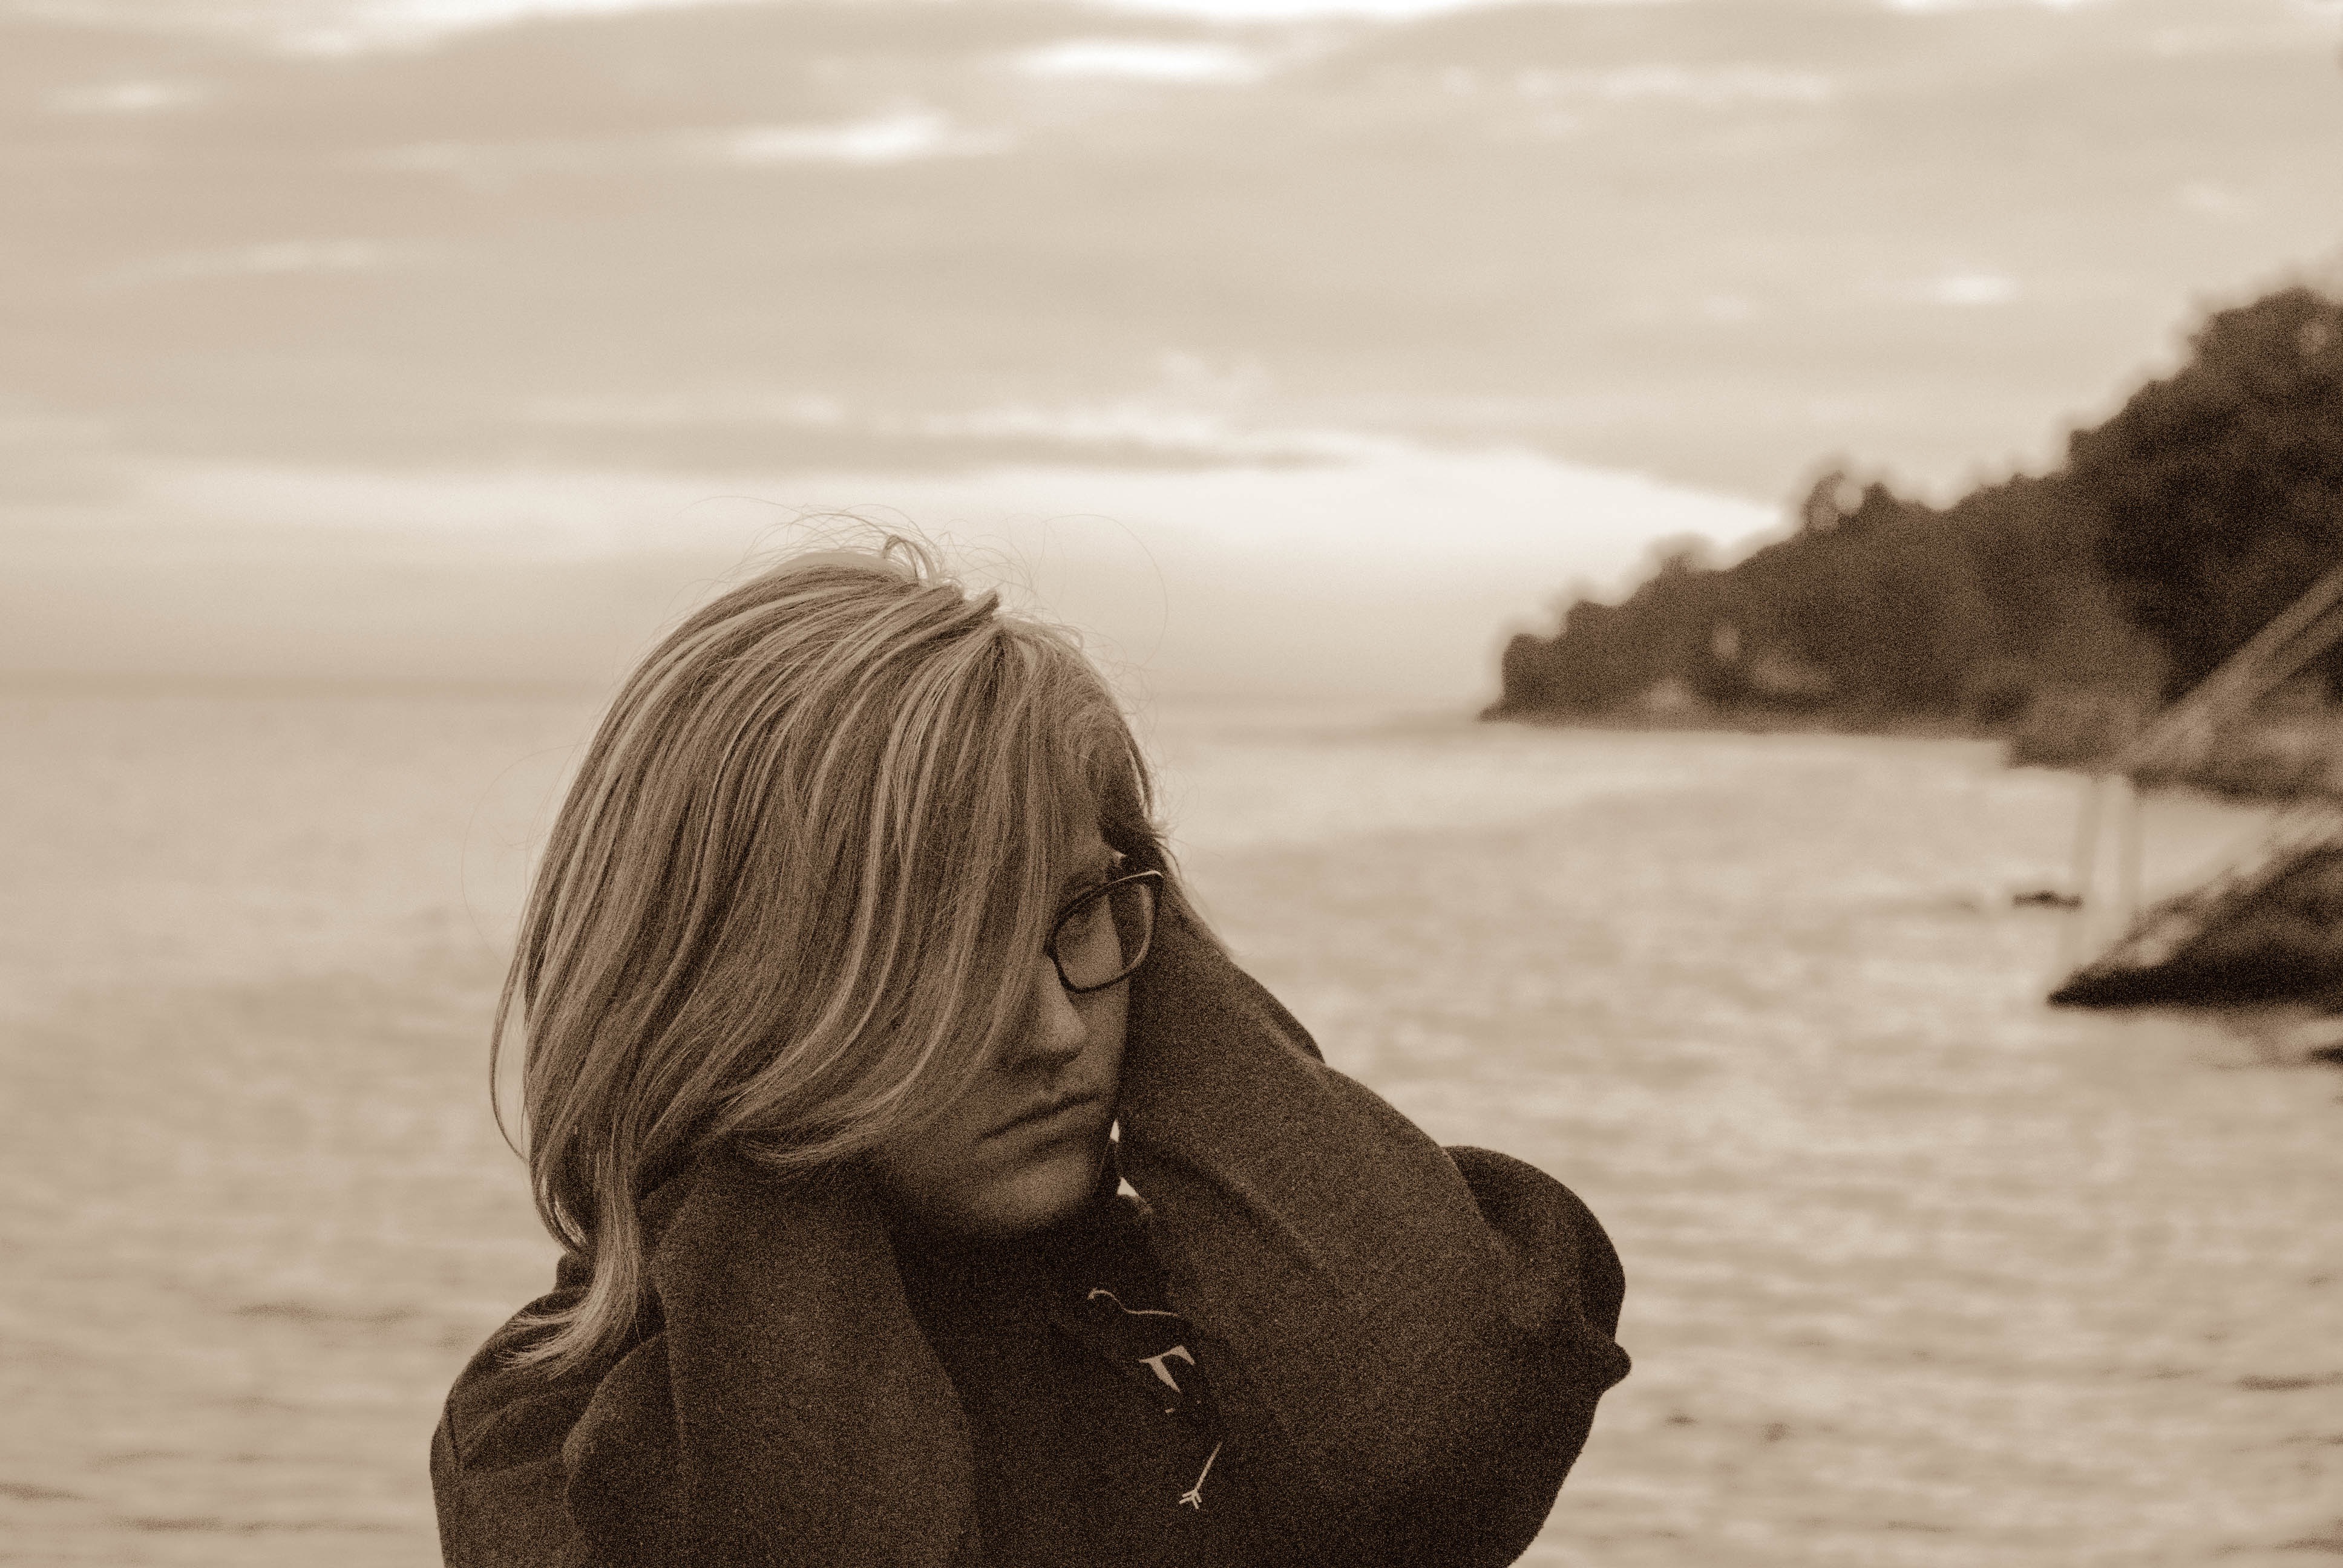
beach, sea, coast, water, sand, ocean, morning, shore, wave, body of water, photograph, beauty